Eldon Rudd

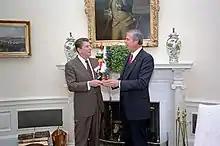
Rudd with President Ronald Reagan in 1982

After leaving the FBI in 1970, Rudd moved to Arizona, where he became involved in politics. He was elected to the board of supervisors for Maricopa County in 1972. Four years later, he won election to the House of Representatives for Arizona's 4th congressional district, which then comprised the entire northeastern portion of the state. However, the bulk of its population was in the northern portion of the Valley of the Sun.